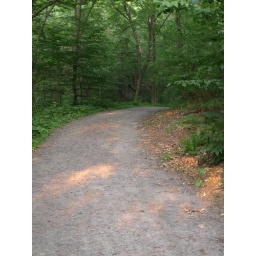
A mountain logging road in Carbondale Pennsylvania near Gravity RR beds. Street Challenge